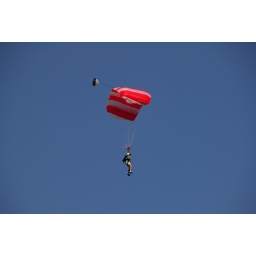
Skydive 07, red and white sittin' in